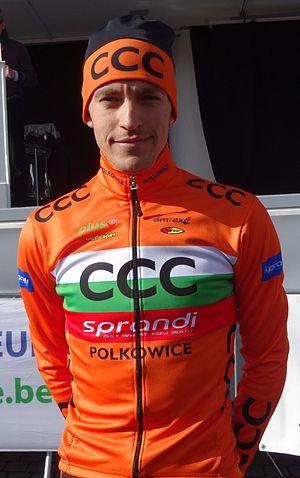
Reportage réalisé le mercredi 4 mars à l'occasion du départ du Samyn des Dames 2015 et du Samyn 2015 à Quaregnon, Belgique.